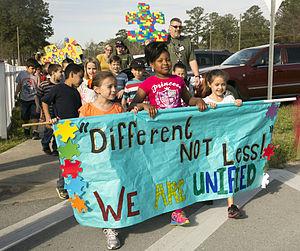
Mary Temple Grandin, dite Temple Grandin, née le 29 août 1947 à Boston, est une femme autiste, professeure de zootechnie et de sciences animales à l'université d'État du Colorado, docteure et spécialiste de renommée internationale dans cette même discipline. Elle monte en 1980 une entreprise d’ingénierie et de conseils sur les conditions d'élevage des animaux de rente, qui fait d’elle une experte en conception d'équipements pour le bétail. En 2012, près de la moitié des abattoirs à bovins d'Amérique du Nord sont équipés du matériel qu'elle a conçu ; depuis les années 1980 jusqu'en 2016, elle a collaboré à environ 200 articles de recherche.
Le mouvement pour les droits des personnes autistes, également connu sous le nom de mouvement pour la culture autiste, est un mouvement social né à la fin des années 1980 sur l’initiative de personnes autistes revendiquant leur droit à l'expression de la diversité humaine, tout en luttant contre l'exclusion. Les idées centrales de ce mouvement d′autonomisation sont de participer à l'auto-soutien des personnes autistes, et de défendre la neurodiversité, en refusant les politiques eugénistes et les représentations négatives en matière d'autisme. L'idée d'une « guérison » est remise en cause. Ce mouvement recherche une meilleure compréhension entre personnes autistes et non autistes, ainsi que leur droit à vivre dignement au sein de la société, avec les particularités dues aux troubles du spectre de l'autisme. Certains militants souhaitent pouvoir exprimer librement des comportements dus à l'autisme, tels que le refus de sociabilisation et les stéréotypies. D'autres soutiennent les interventions permettant de réduire ou de supprimer ces comportements. En 2004, l'association Aspies For Freedom a demandé la reconnaissance de la communauté autiste en tant que minorité culturelle.